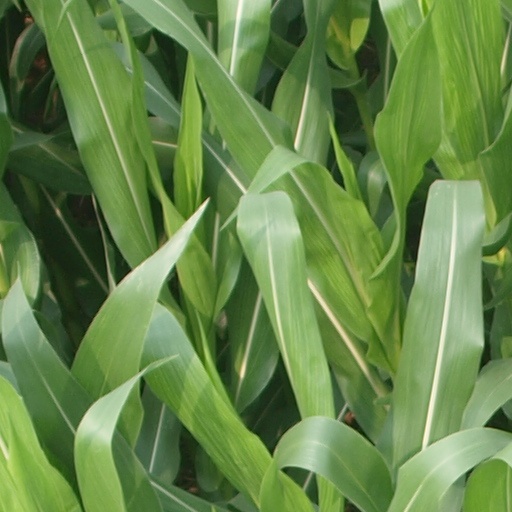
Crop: maize; corn